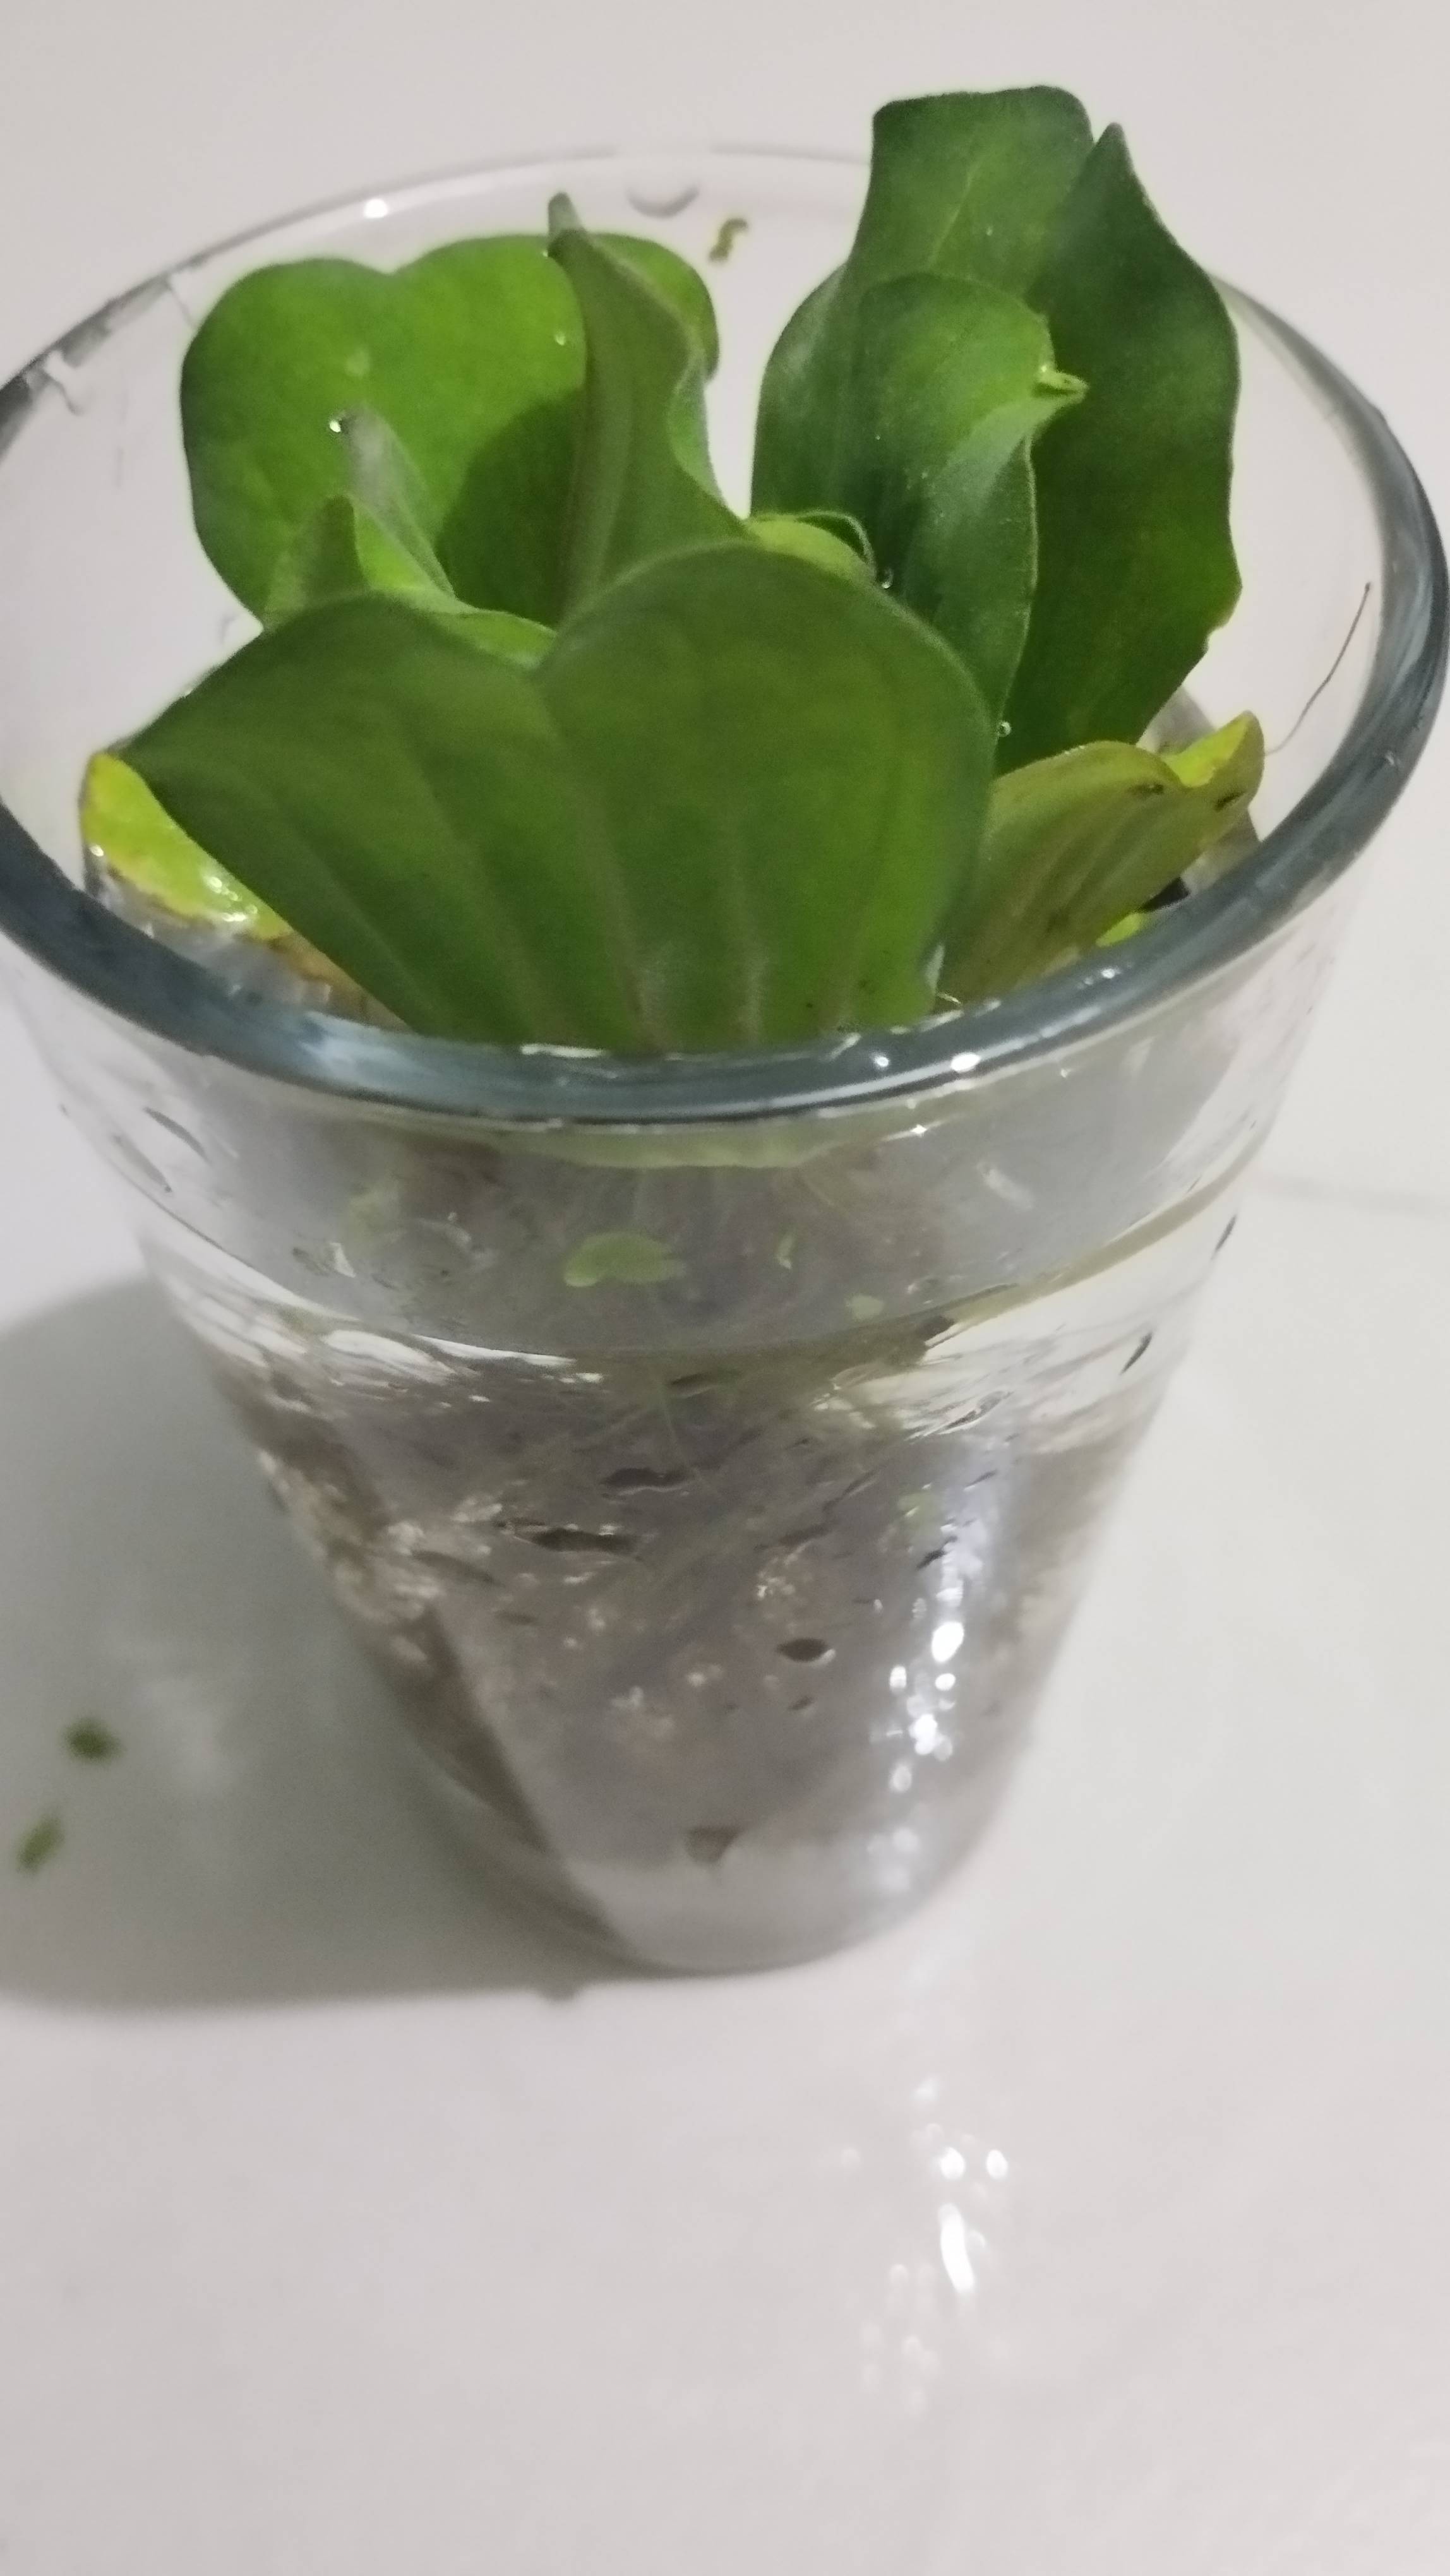
Species: Water Lettuce (Pistia stratiotes)